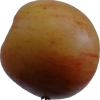
Label: apple